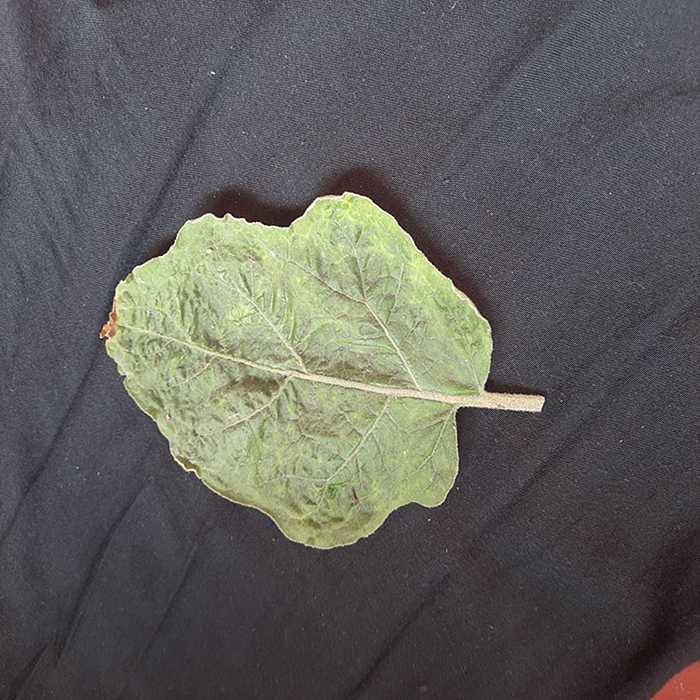
Plant: Eggplant
Label: Eggplant begomovirus